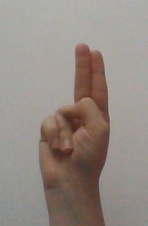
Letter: taa